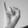
ASL letter: I